Praseodymium compounds

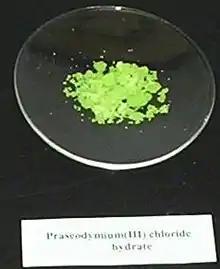
Praseodymium(III) chloride in its heptahydrate form

Praseodymium metal reacts with all the stable halogens to form green trihalides: